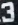
Number: 3